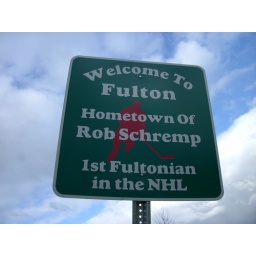
Rob Schremp road sign in Fulton, New York. As a fan of the New York Islanders, I approve of this sign.